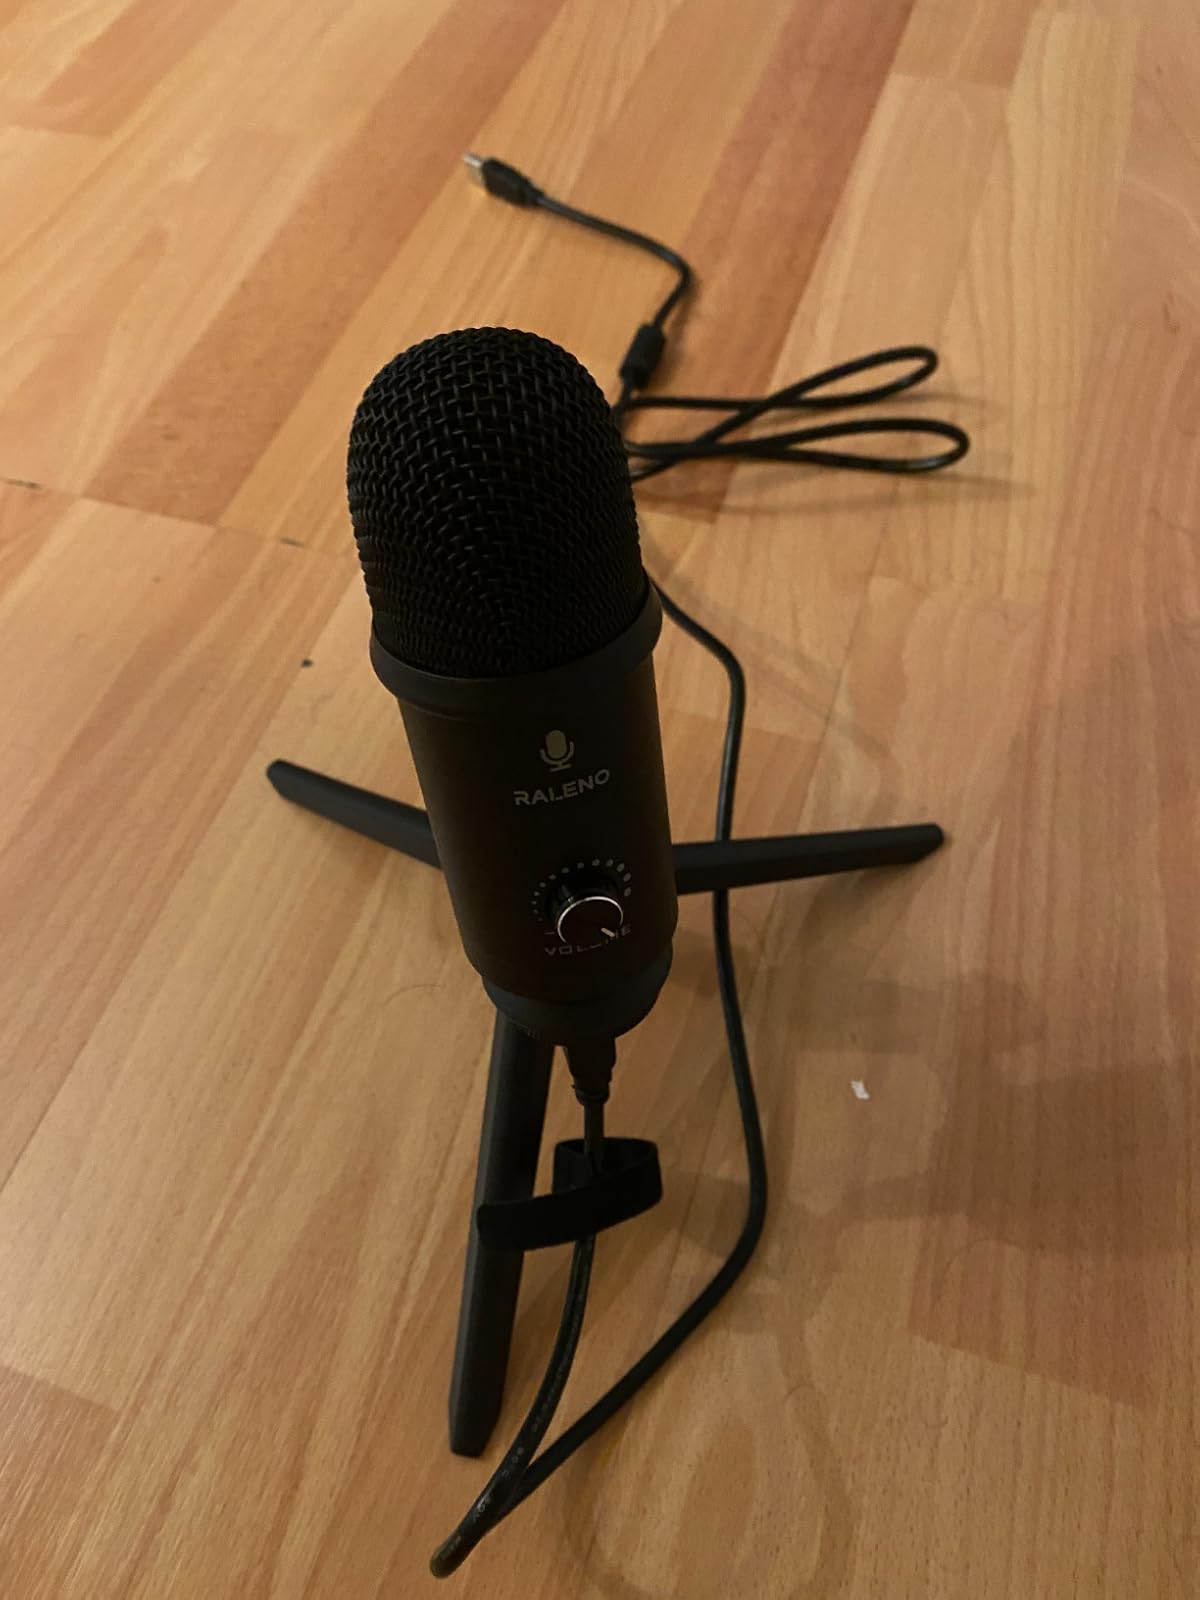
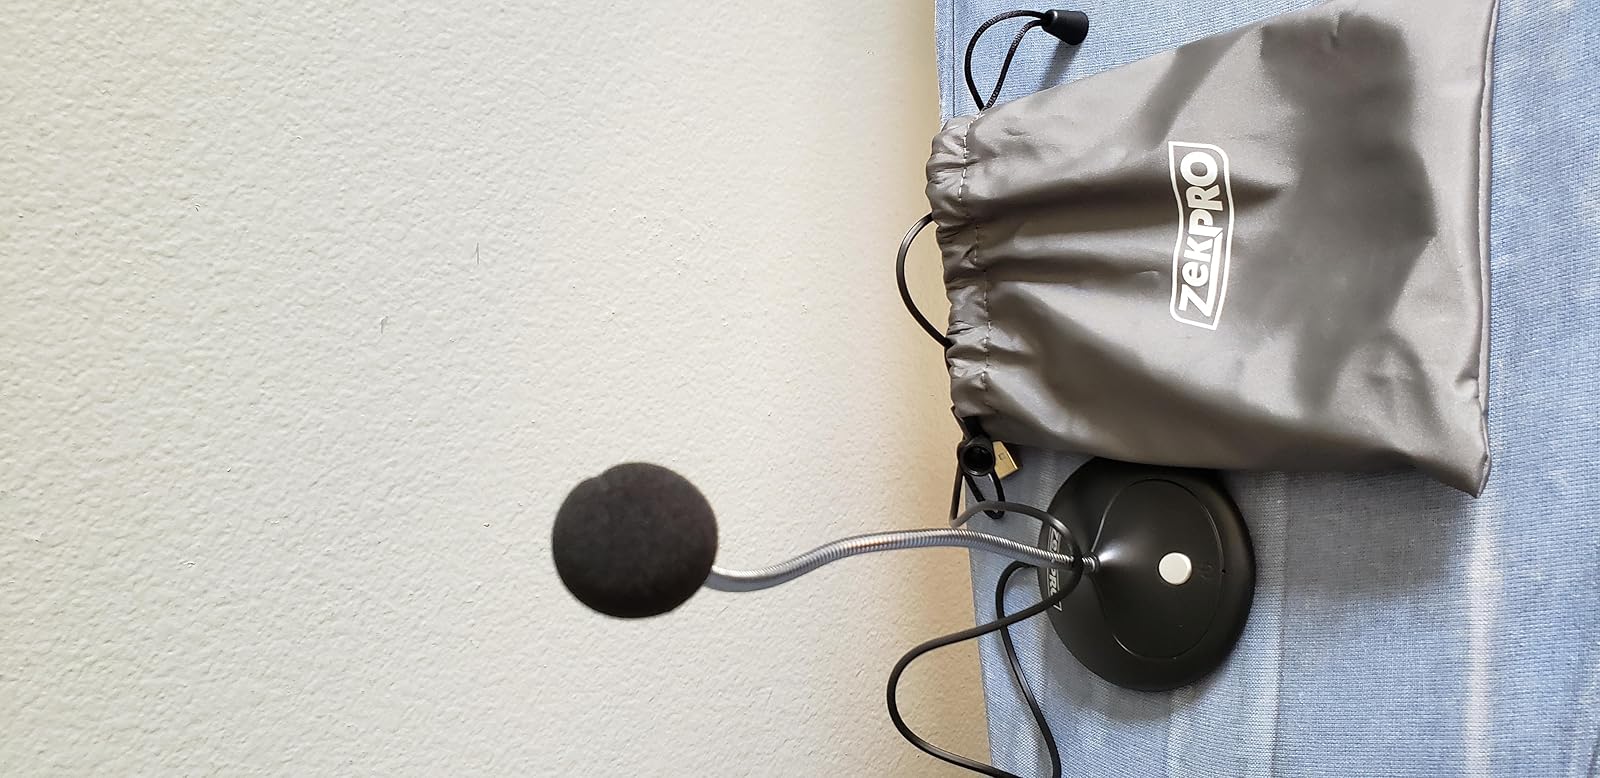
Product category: microphone
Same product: no